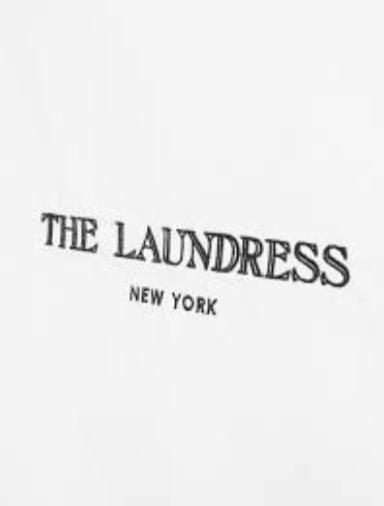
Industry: Necessities